Metzad Mahmal

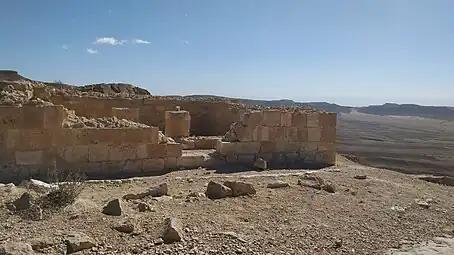
Metzad Mahmal stronghold ruins

Metzad Mahmal is the ruins of a stronghold located on the edge of the northern cliff of the Ramon Crater, at the top end of Ma'ale Mahmal (מעלה מחמל, "Mahmal Ascent") and is part of the Incense Route that runs between Petra and Avdat.